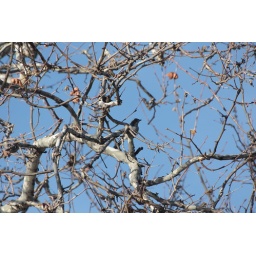
Blue bird in tree